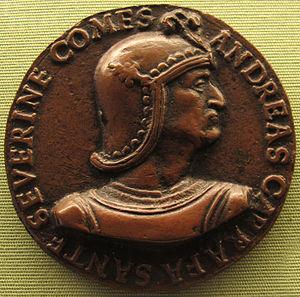
Andrea Carafa ou Andrea Carafa della Spina, comte de Santa Severina, né à Naples à une date inconnue et mort à Naples en 1526, est un condottiere et seigneur féodal italien, de la puissante famille Carafa, qui devint lieutenant-général du royaume de Naples entre octobre 1523 et juin 1526, en remplacement temporaire du vice-roi Charles de Lannoy.